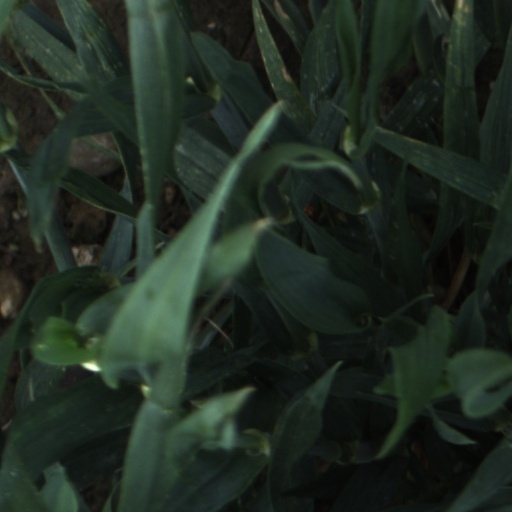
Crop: wheat